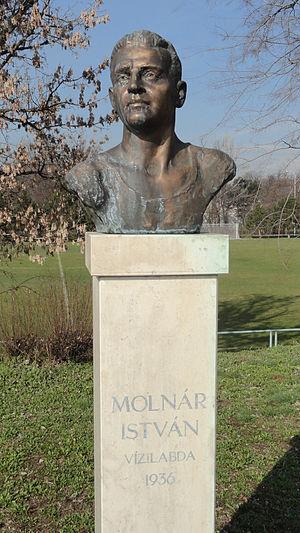
István Molnár est un joueur de water-polo hongrois, champion olympique en 1936.